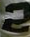
Number: 2